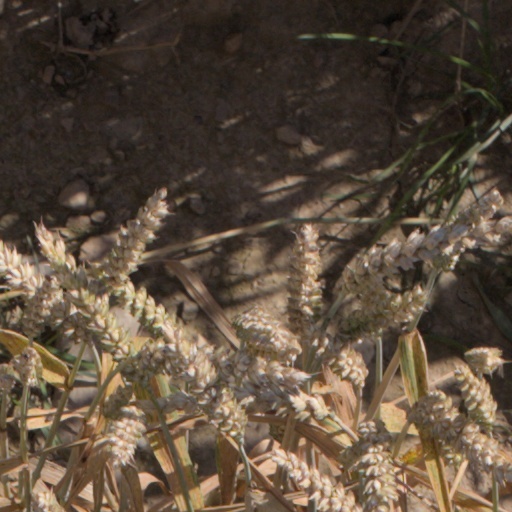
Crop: wheat